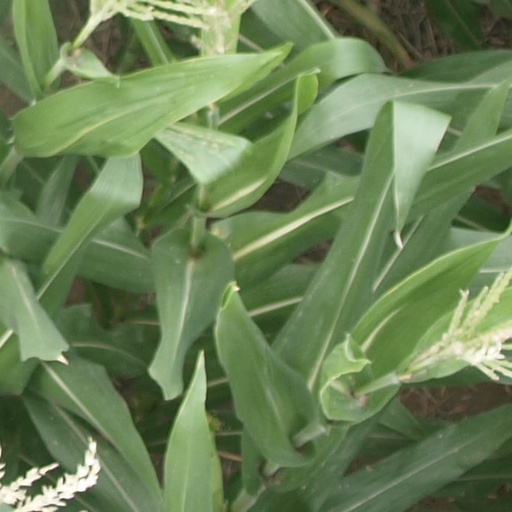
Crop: maize; corn